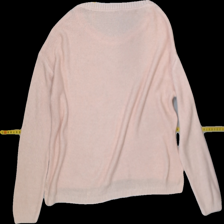
View: back
Type: Sweater
Category: Ladies
Brand: Not Applicable
Colors: Pink
Material: 100% acry
Pattern: none
Cut: C-collar
Trend: No trend
Stains: No
Damage: 1
Price range: <50
Recommended usage: Export